Jort Kelder

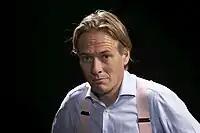

Since 2000, Kelder has presented various television programmes, including "Kelder & Co" (2000, Net5), "Dragons' Den" (2007–2008, KRO), "Bij ons in de PC" (2007–2009, KRO) and "Hoe heurt het eigenlijk?" (2011–2016, AVRO).